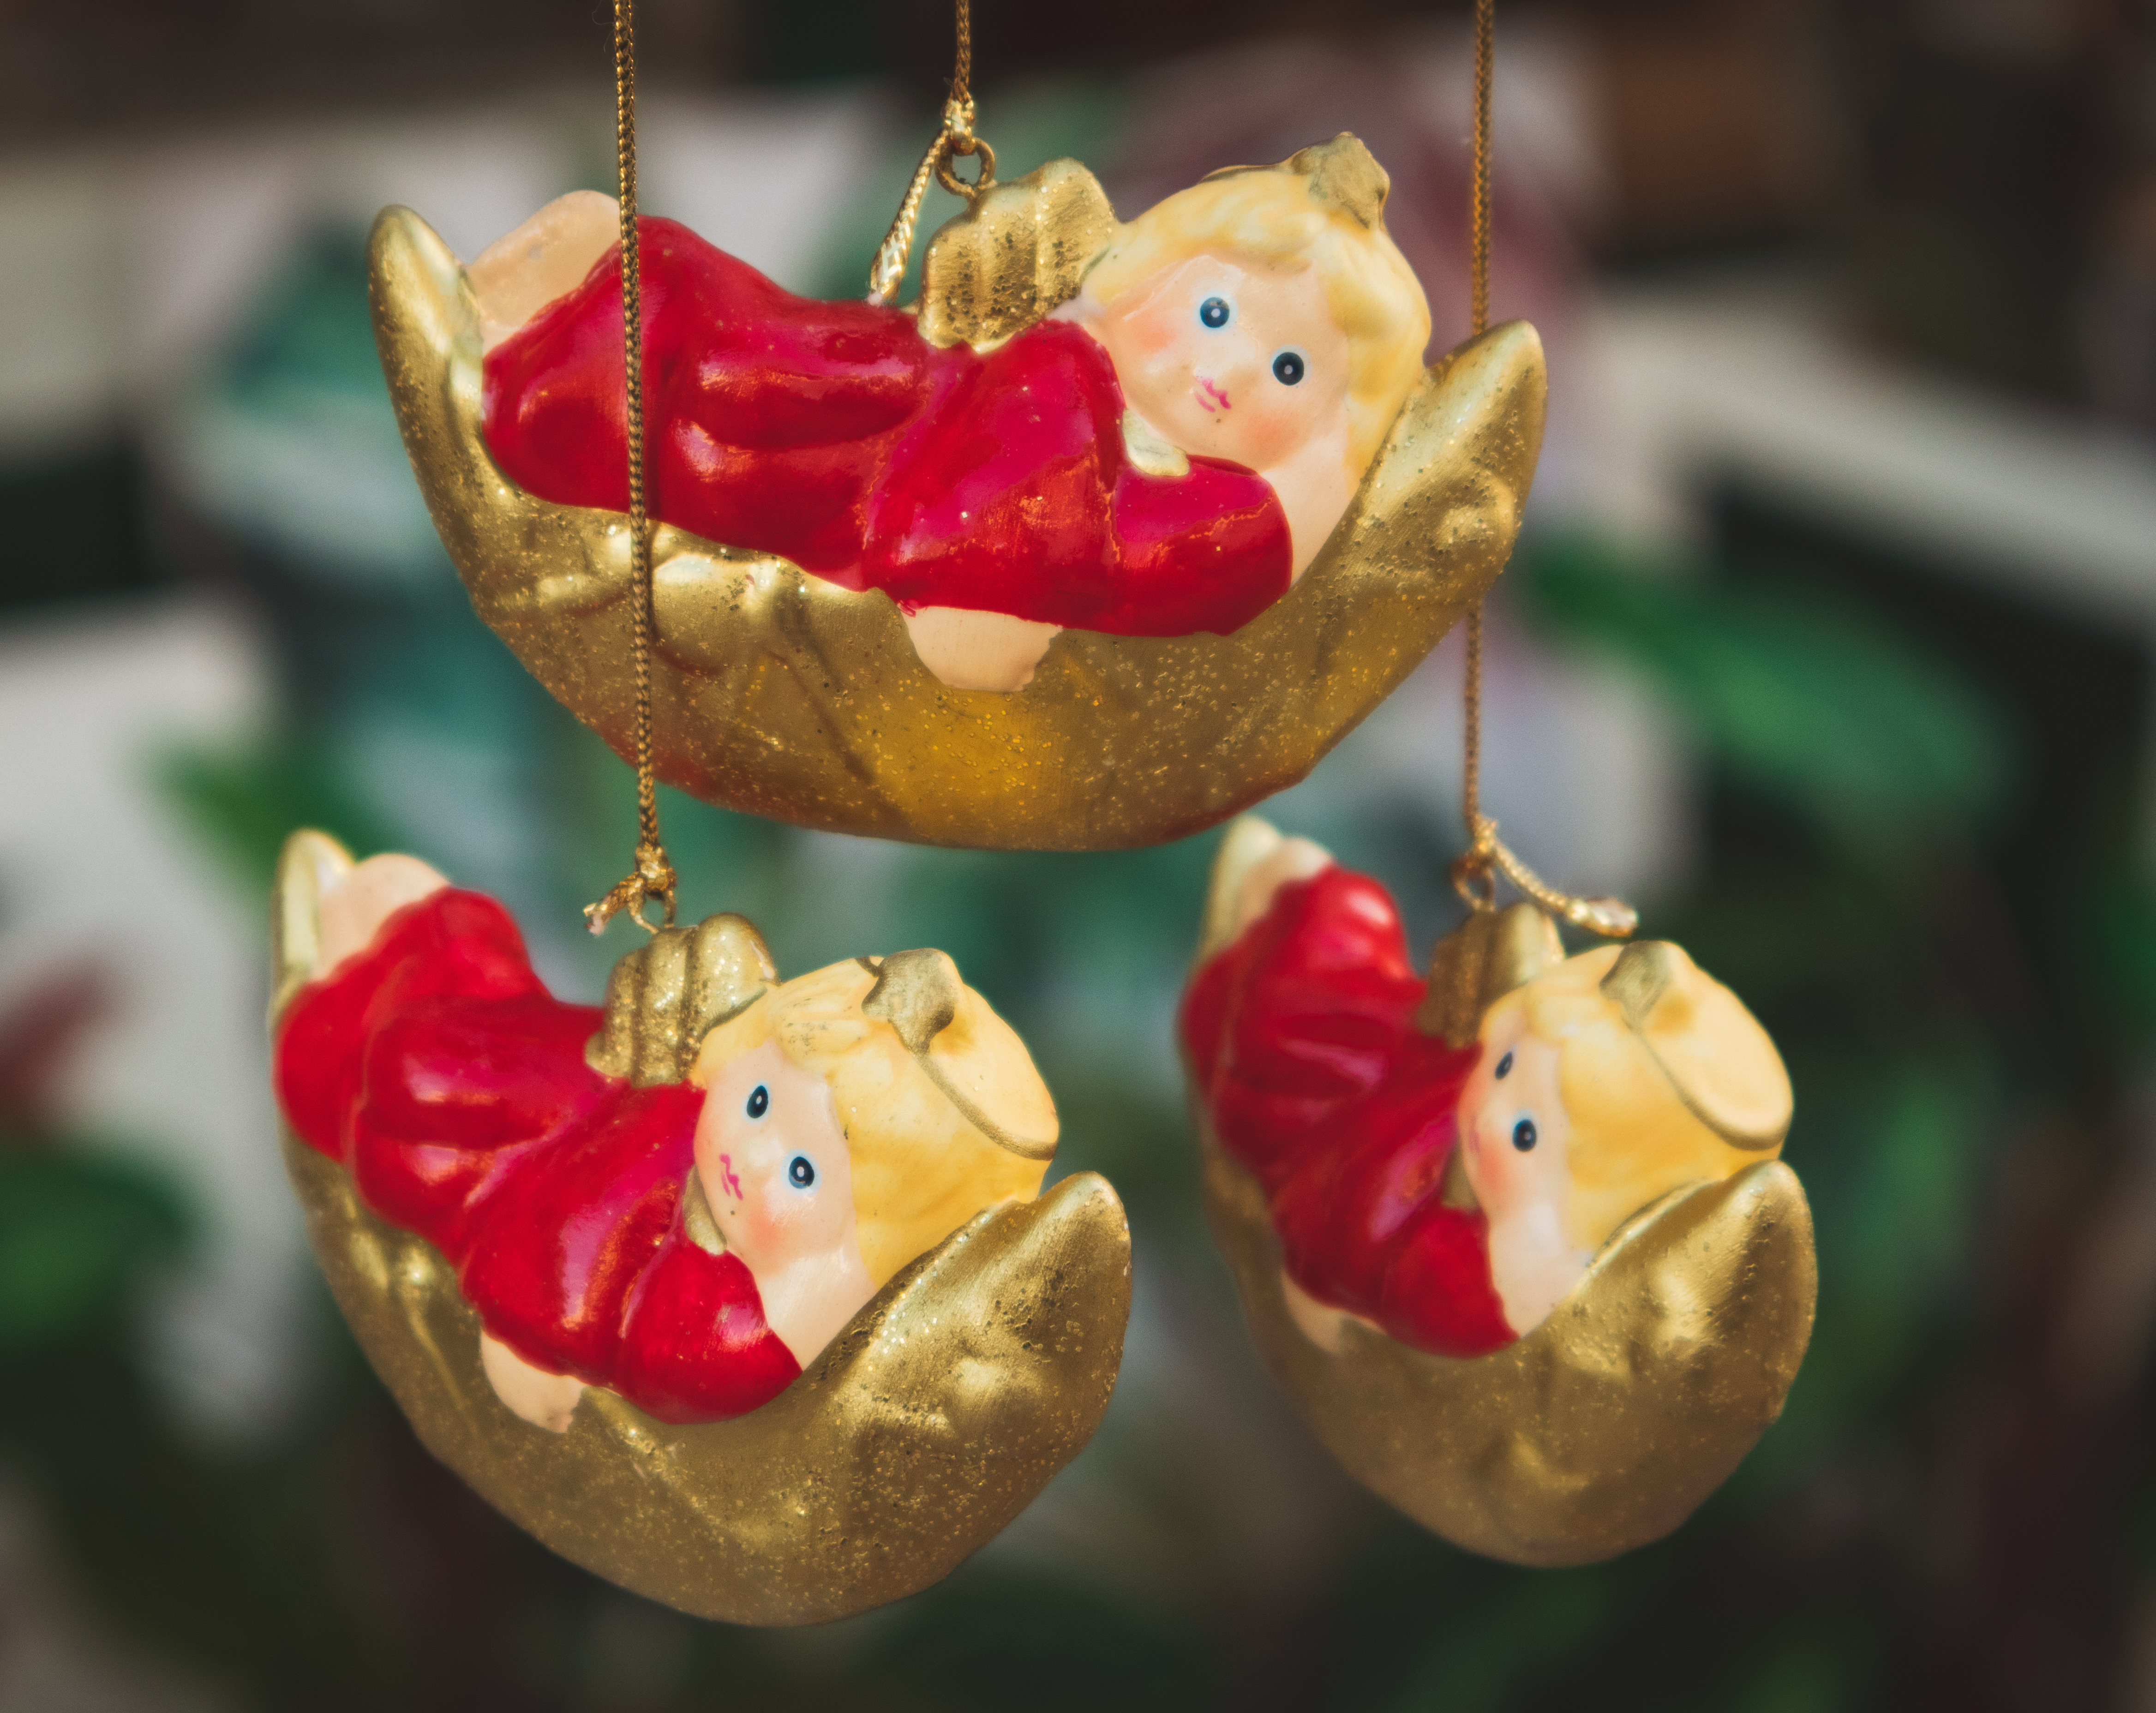
christmas decorations, christmas ornament